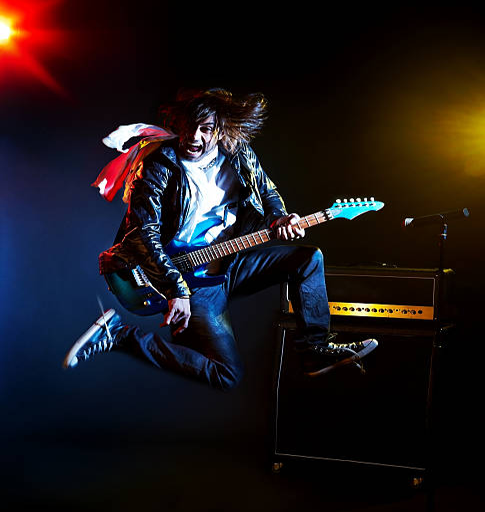
young rock star jamming on a guitar